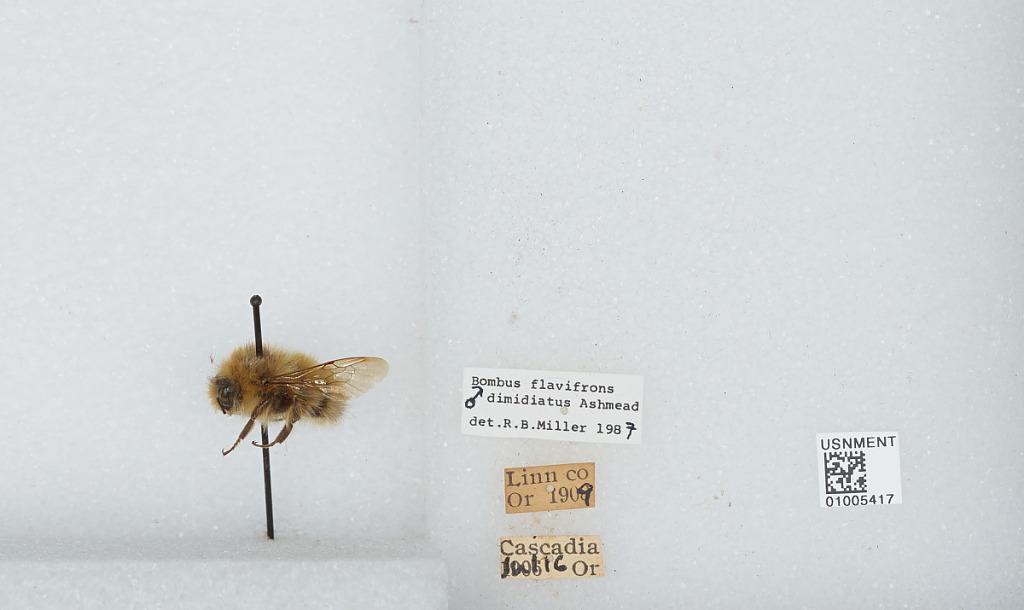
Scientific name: Bombus (Pyrobombus) flavifrons Cresson
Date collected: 1909-7-16
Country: United States
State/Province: Oregon
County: Linn
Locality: Cascadia
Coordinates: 44.3975, -122.481
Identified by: Miller, R. B.